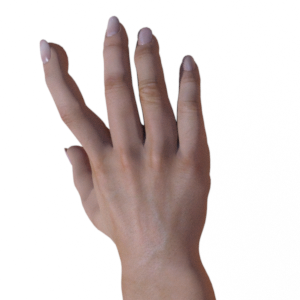
Label: paper